Donna Rotunno

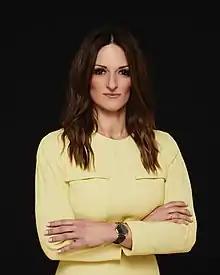
Donna Rotunno in 2020

Donna A. Rotunno is an American criminal defense lawyer, who lives and works in Chicago, IL. She is best known for her work defending men accused of sexual assault, particularly the unsuccessful defence of Harvey Weinstein in his New York trial for criminal sexual assault and rape. During the Weinstein trial, Rotunno came out as an opponent of the Me Too movement (#MeToo) as well as an advocate for due process. Up until Weinstein's conviction in February 2020, Rotunno had only ever lost one sexual assault case.